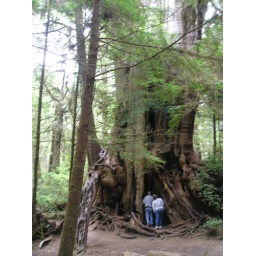
A giant Cedar tree within the park - on the side of the highway opposite to the coast.